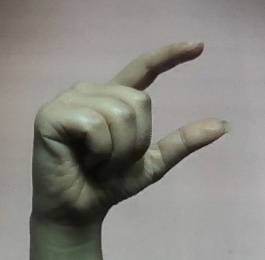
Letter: dal